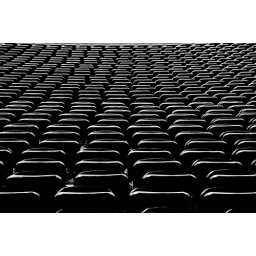
Berlin in black and white /14